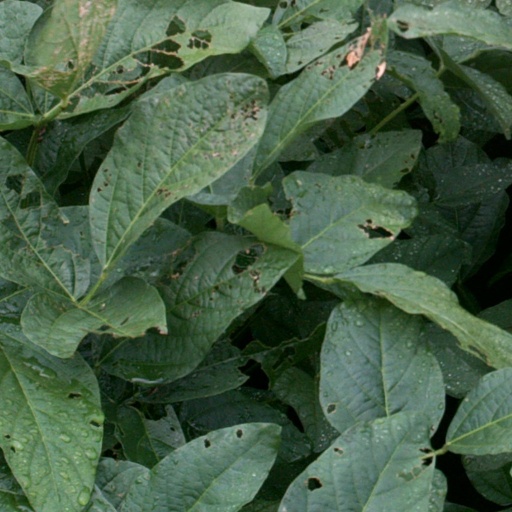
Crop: soybean